Leeds Town Hall

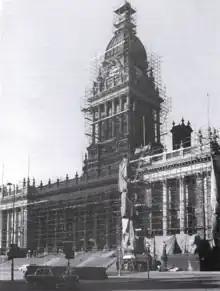
B&W photograph of a scaffolding-covered Town Hall undergoing cleaning

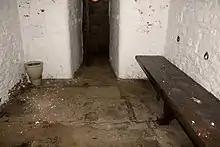
A police cell, with white walls, stone floor and a bench

The Town Hall is classical in style but suggestive of power and drama. It stands at the top of a flight of steps on a mound made specially for the purpose of increasing its prominent position. The south, principal facade to The Headrow has a deeply recessed portico of ten Corinthian columns, a frieze and then the high clock tower, which has a concave dome and was not in the original design.